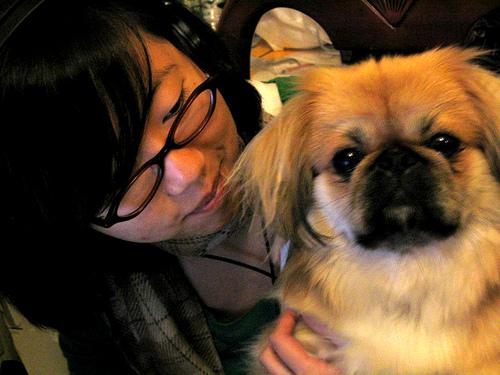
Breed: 480-n000125-Pekinese